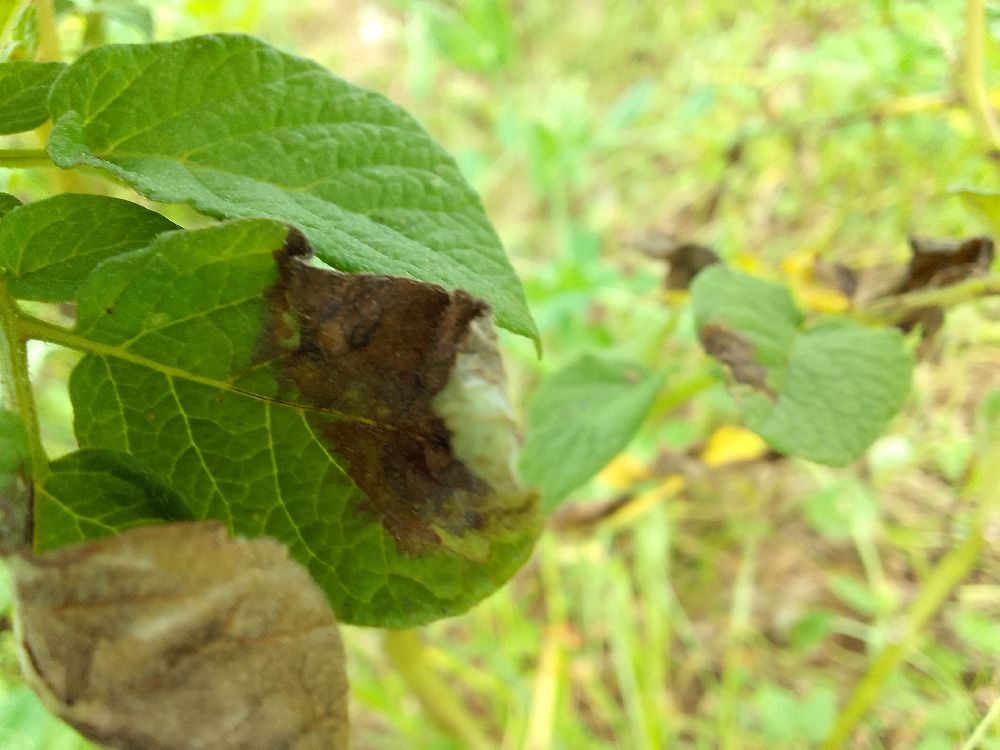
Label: Late blight